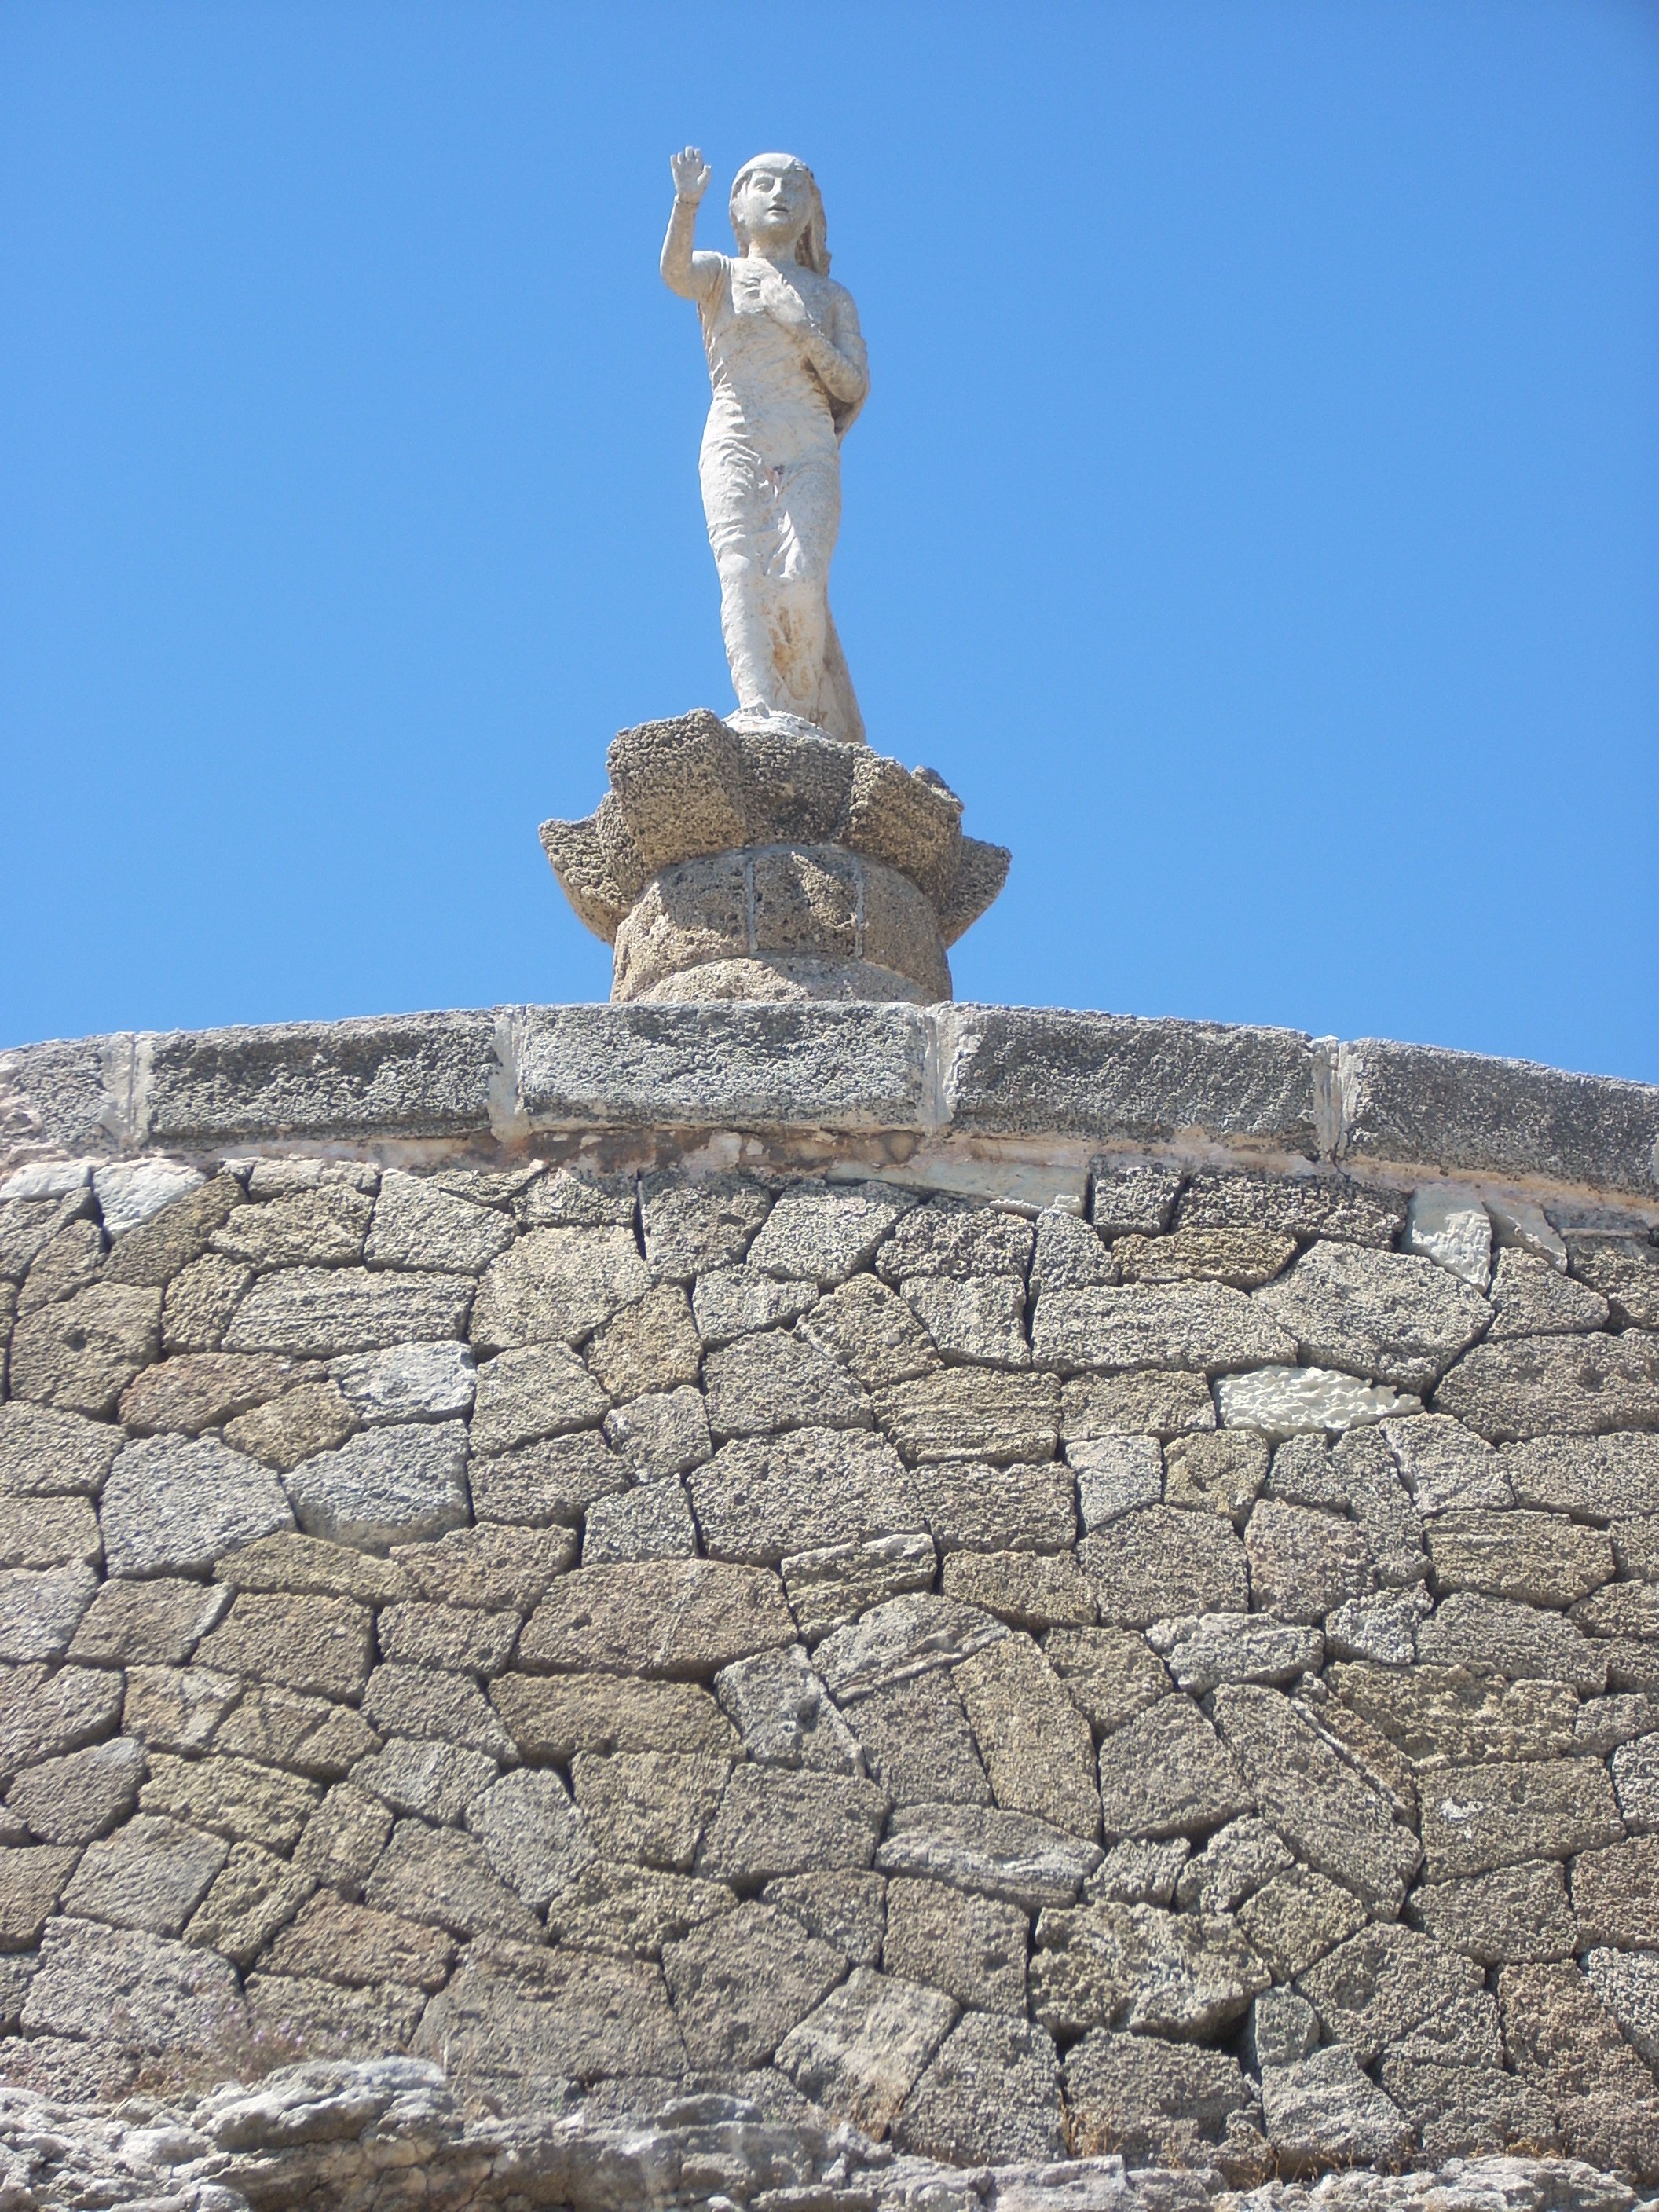
rock, wall, monument, statue, landmark, sculpture, art, temple, ruins, archaeological site, puglia, ancient history